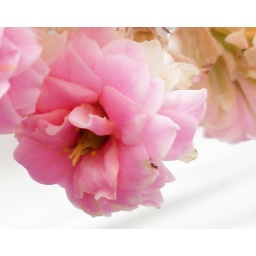
I have this plants in my living room, it only flowers when I don't take good care of it